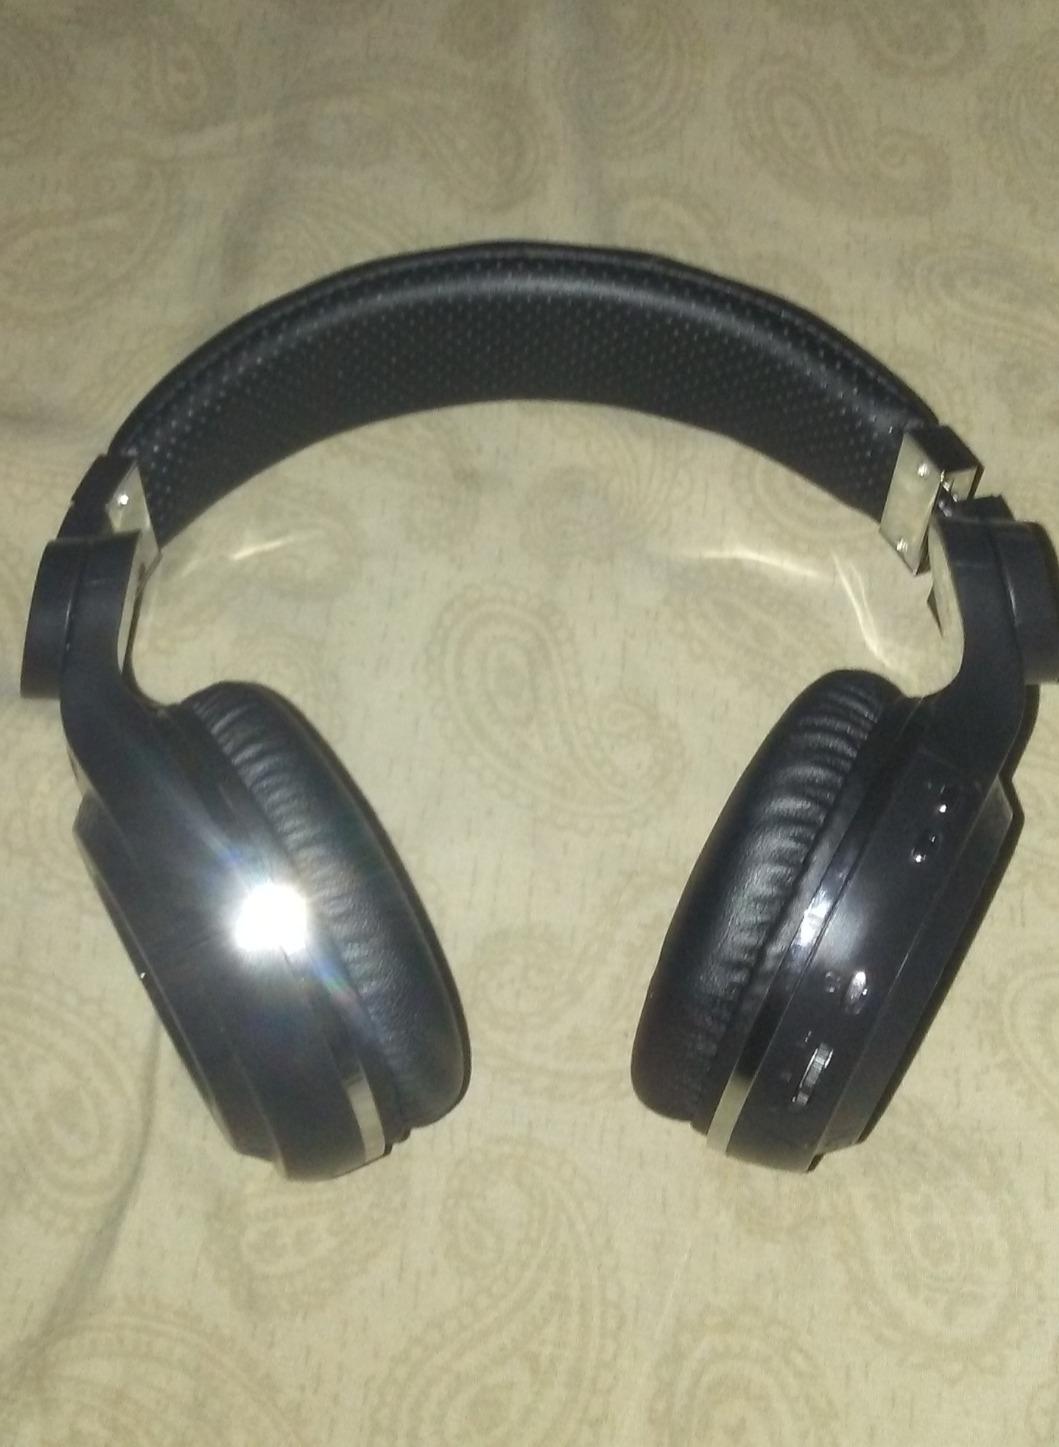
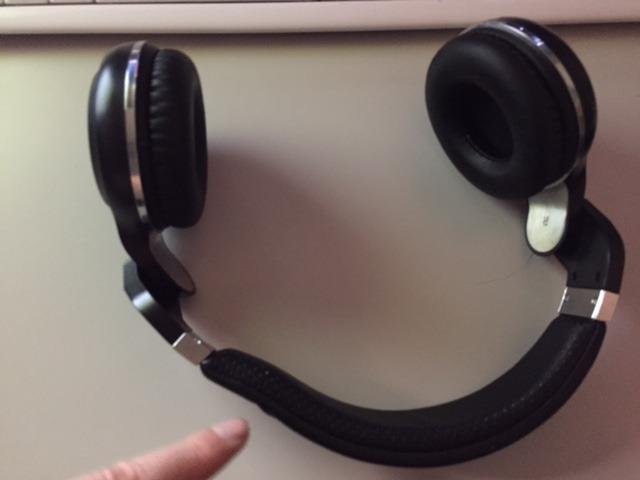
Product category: headphones
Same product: yes